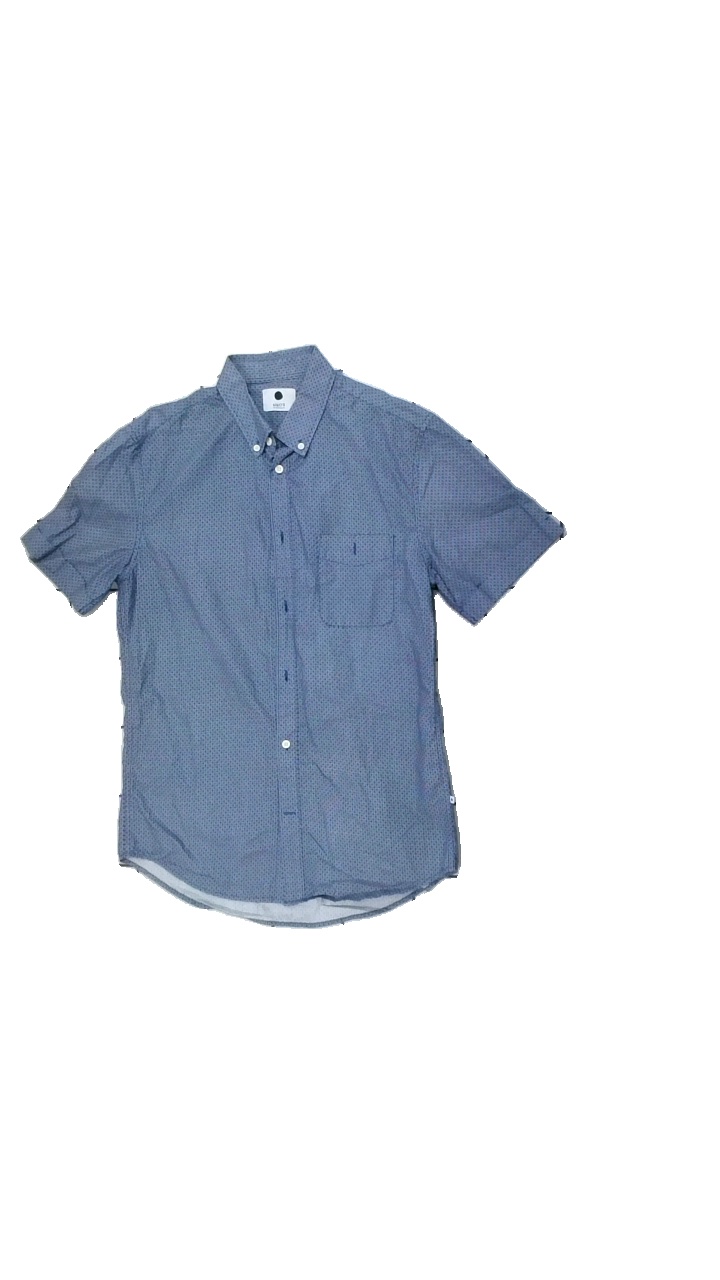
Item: Shirt (Men)
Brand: Nn07
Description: skjorta med geometriskt tryck och gula knappar
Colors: Blue, White
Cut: Regular
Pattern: Geometric print
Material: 100% bomull
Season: All
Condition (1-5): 4
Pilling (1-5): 5
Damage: gult runt krage
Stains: Minor
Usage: Export
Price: <50